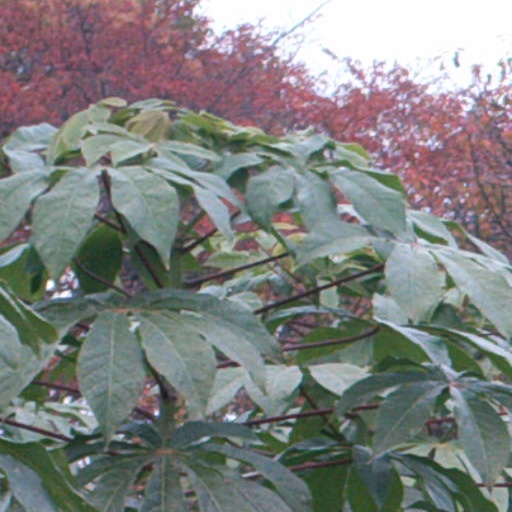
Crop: cassava